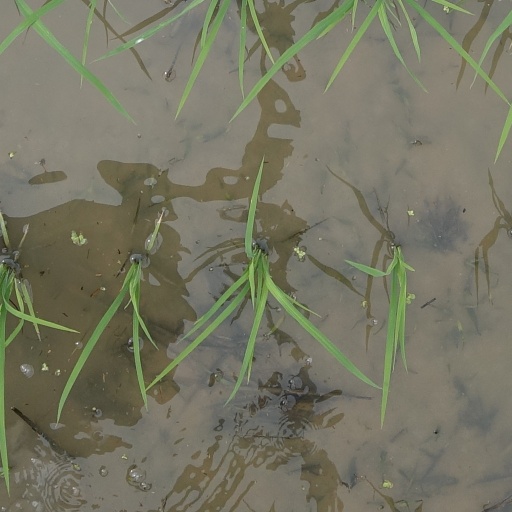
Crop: rice